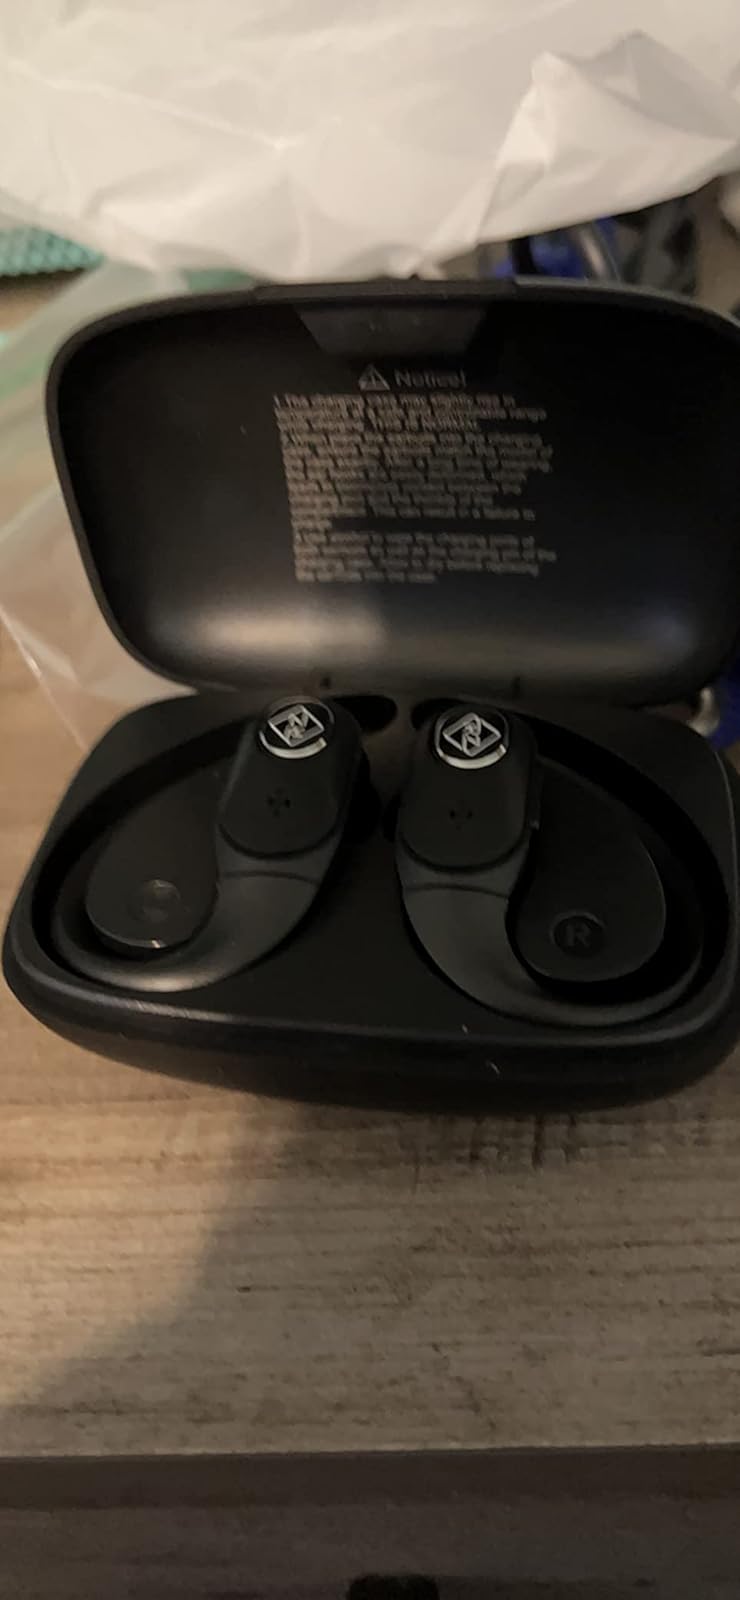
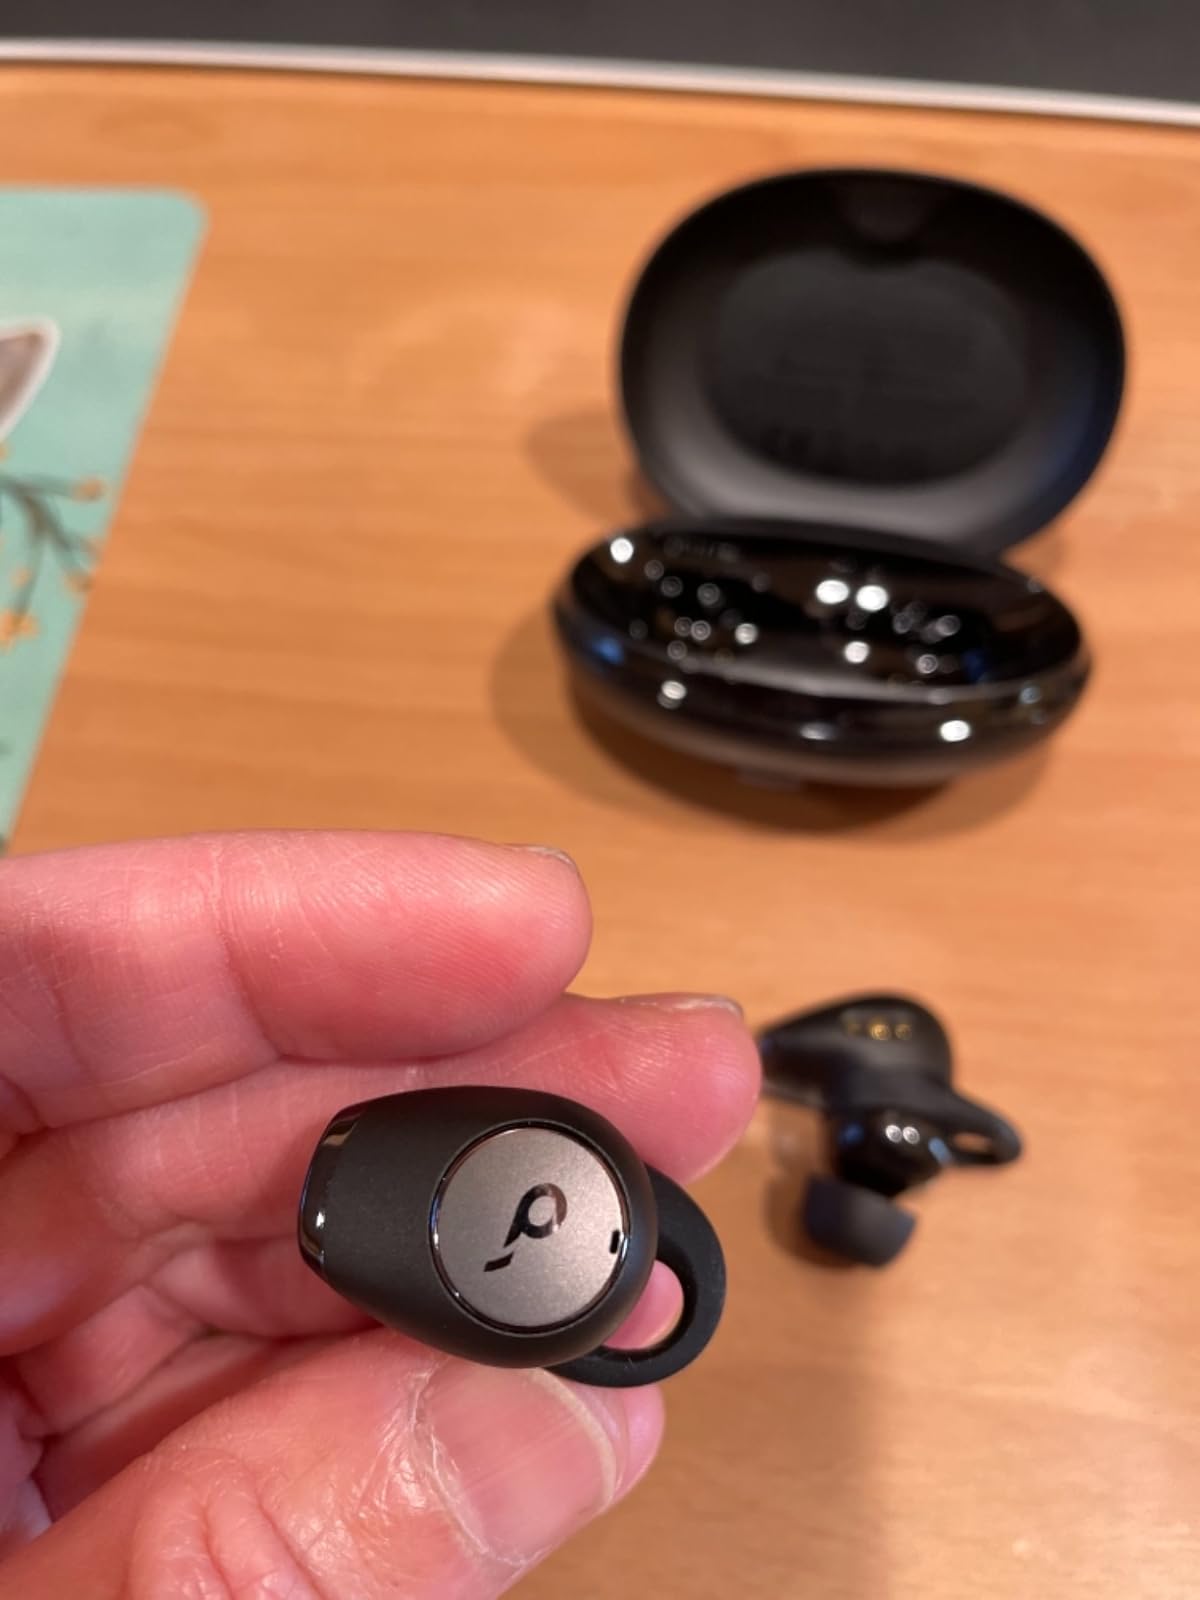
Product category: earbuds
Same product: no